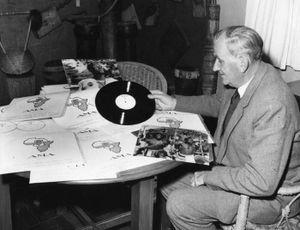
Hugh Tracey à l'ILAM, en 1960
Hugh Tracey, ethnomusicologue, a réalisé une très importante collection d'enregistrements de musique traditionnelle en Afrique au milieu du vingtième siècle. Il est le fils d'un docteur du Devonshire en Angleterre. Il est né en 1903, et mort en 1977.